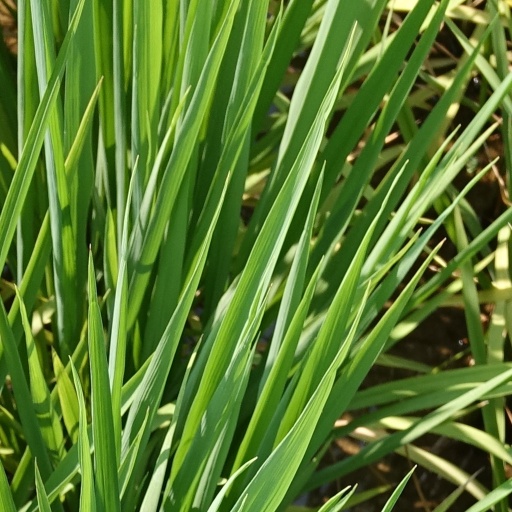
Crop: rice